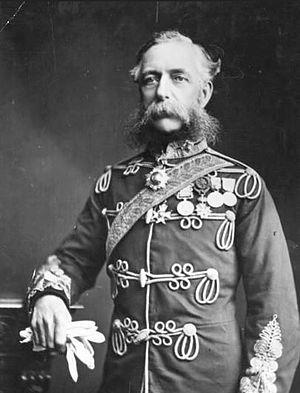
James Thomas Brudenell (1797-1868)日本語: イギリス軽騎兵旅団長第7代カーディガン伯爵ジェイムズ・ブルデネル. 第7代カーディガン伯爵ジェイムズ・ブルデネル陸軍中将. Português: James Brudenell, Lord Cardigan.Русский: Кардиган, Джеймс.Svenska: James Brudenell.
James Thomas Brudenell, 7ᵉ comte de Cardigan, est un lieutenant-général de l'Empire britannique, né le 16 octobre 1797 à Hambleden et mort le 28 mars 1868 à Deene Park, dans le Northamptonshire. Il est connu pour avoir commandé la charge de la brigade légère lors de la bataille de Balaklava, pendant la guerre de Crimée.